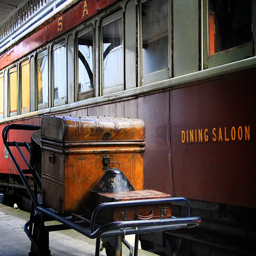
A brown trunk sitting on a cart next to a red train.
Antique luggage on a cart in front of an antique train.
A buggy of luggage sitting outside a restaurant.
a trunk is on a cart outside a train
A truck and luggage sitting on a cart by the dining saloon car of a train.